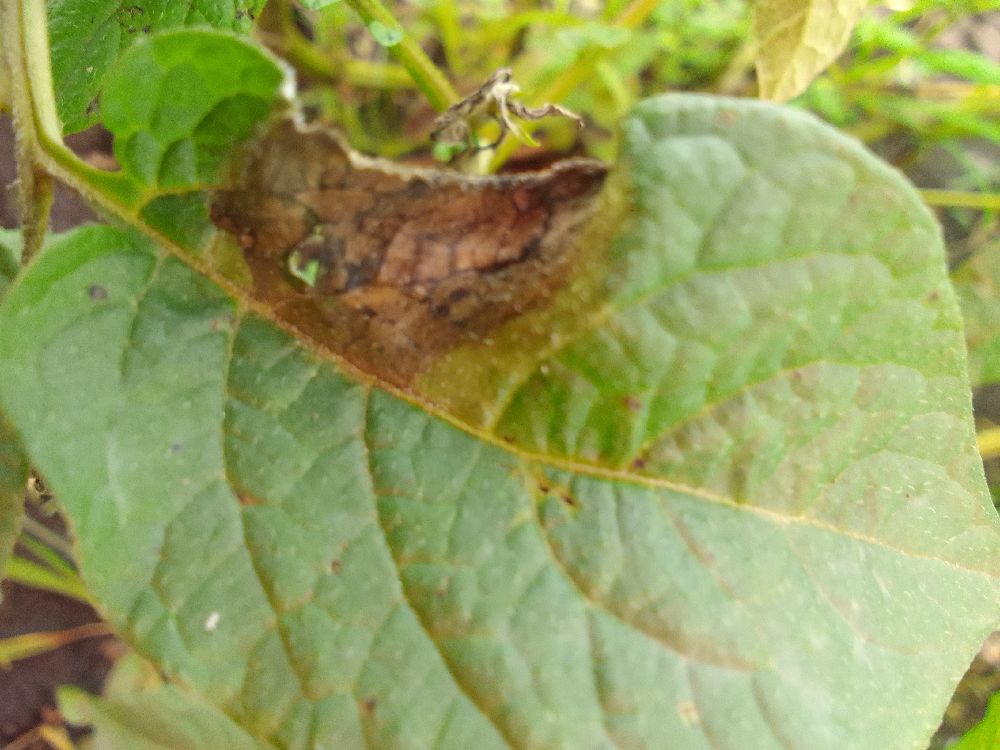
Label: Late blight